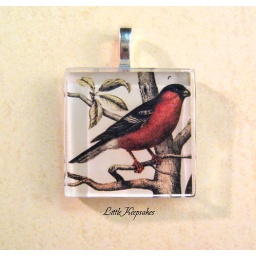
Beautiful image of a bird in the tree -- vintage